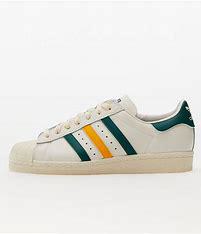
Brand: adidas
Model: originals Adidas Originals Superstar